Blepharitis

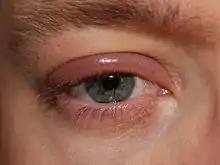
Blepharitis: swollen and reddened eyelid

Diagnosis of the condition is done via a physical examination under a slit lamp. Cultures of debris are occasionally collected for bacterial or fungal testing.